Morgan Welles Brown

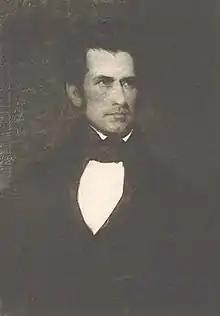

Morgan Welles Brown (January 1, 1800 – March 7, 1853) was a United States district judge of the United States District Court for the Eastern District of Tennessee, the United States District Court for the Middle District of Tennessee and the United States District Court for the Western District of Tennessee, back when one judge covered all three districts.